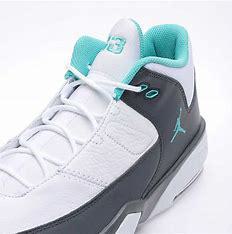
Brand: Jordan
Model: Max Aura 3